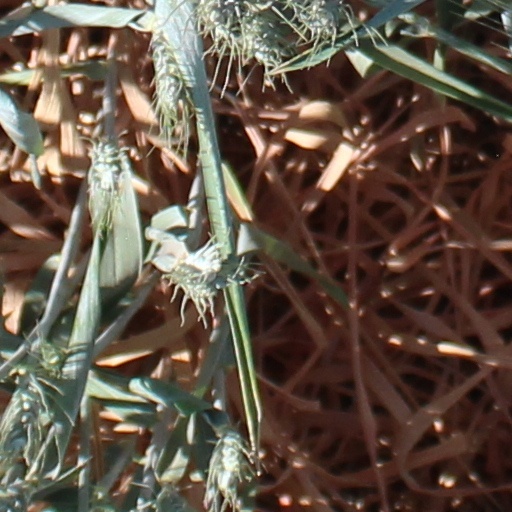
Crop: wheat